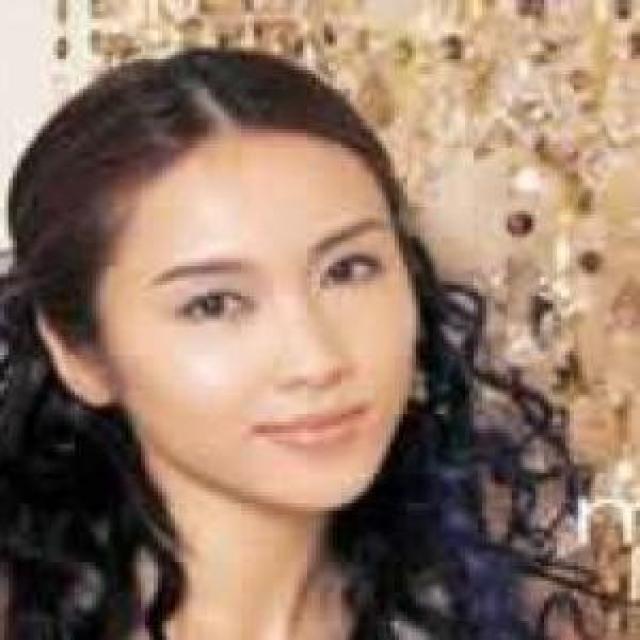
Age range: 21-44